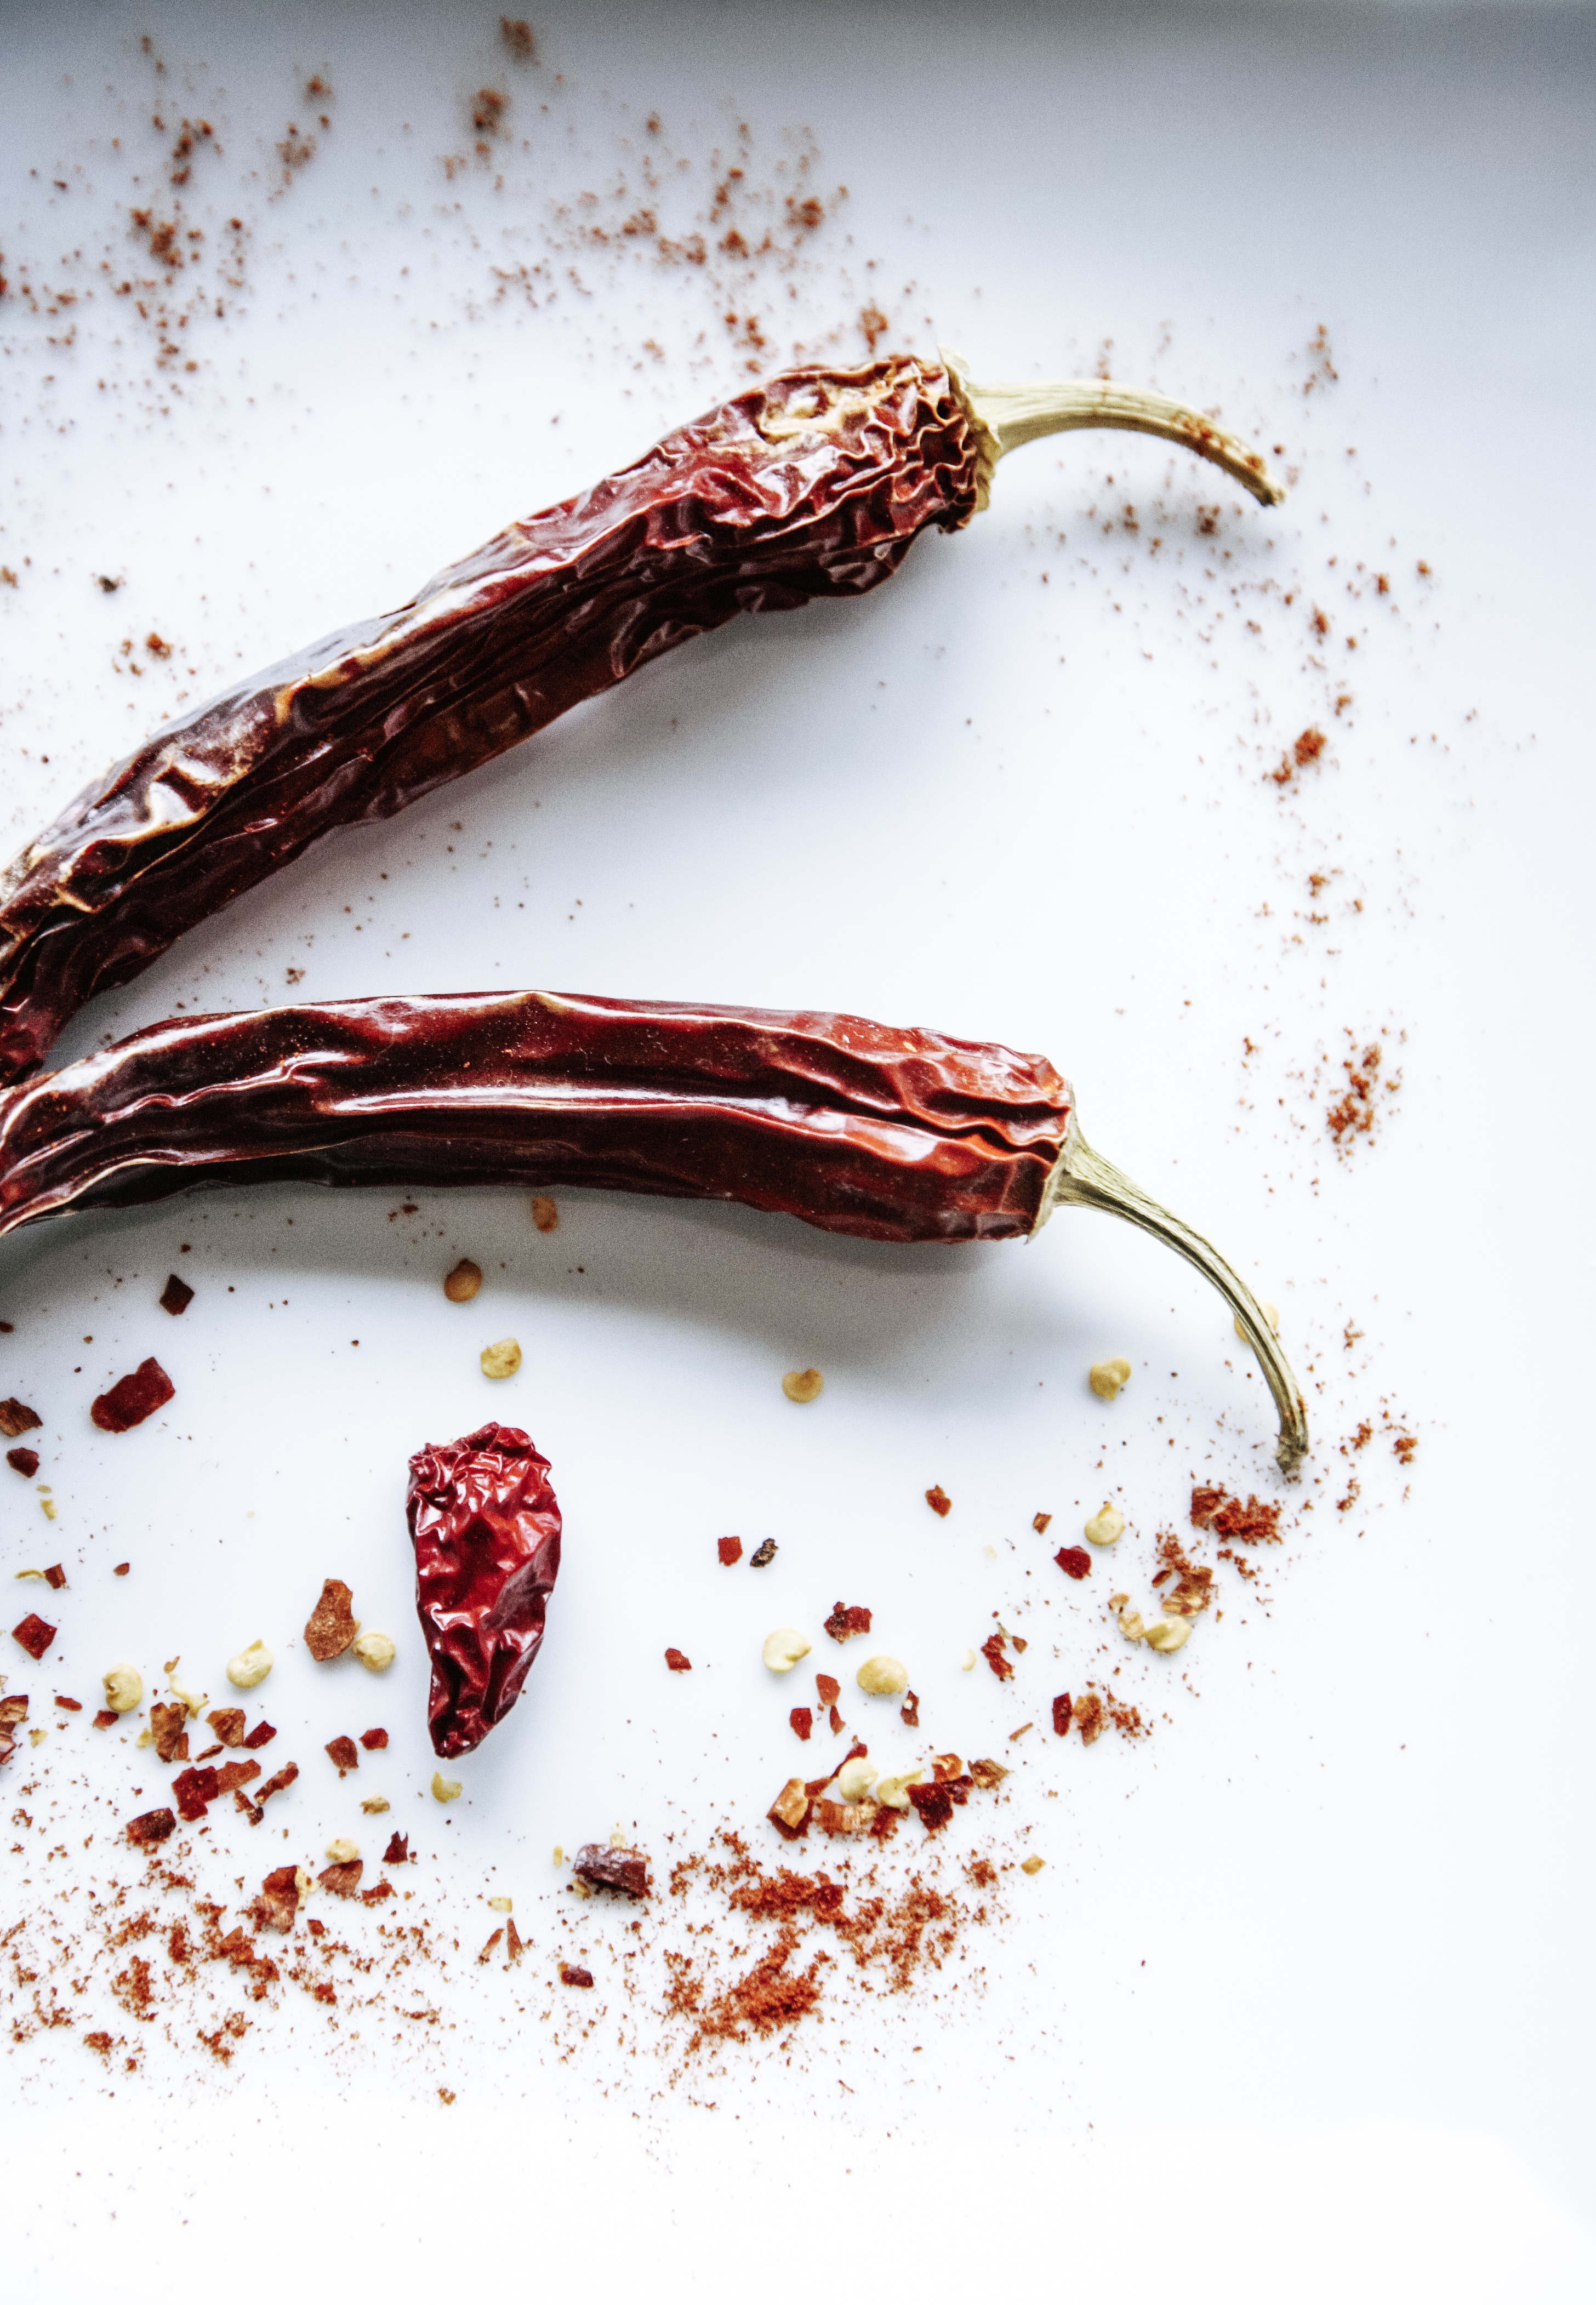
sharp, plant, food, pepper, spice, chili, herb, produce, vegetable, pepperoni, chilli, sharpness, flavor, flowering plant, land plant